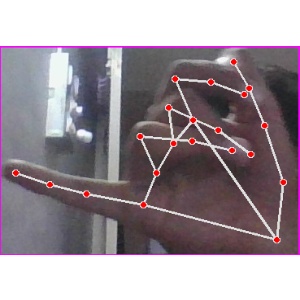
अक्षर: च